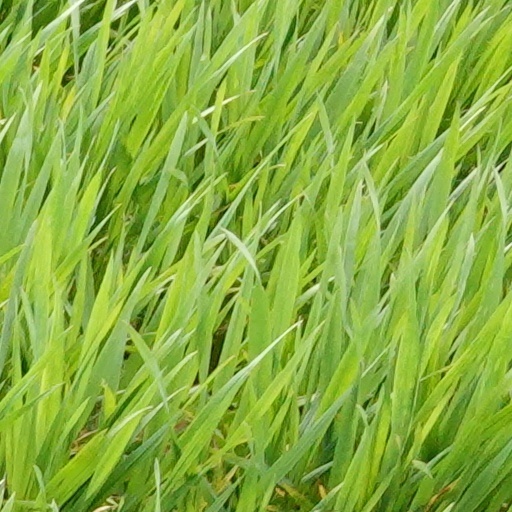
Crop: wheat